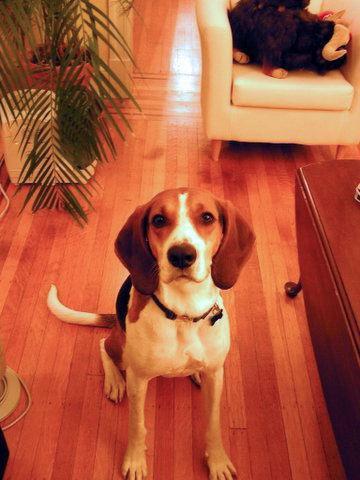
English_foxhound